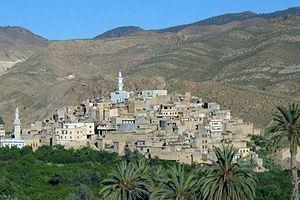
Village de Menâa, This is a photo of a monument in Algeria identified by the ID 05-015
Cet article présente une liste des sites et monuments classés de la wilaya de Batna, en Algérie.
Menaa est une commune de la wilaya de Batna en Algérie dans les Aurès, elle est située à 77 km au sud-ouest de Batna et à 58 km au nord-est de Biskra. La commune est essentiellement composée de l'agglomération chef-lieu Menaa avec les agglomérations secondaires de Nara, Chelma et Brayed.